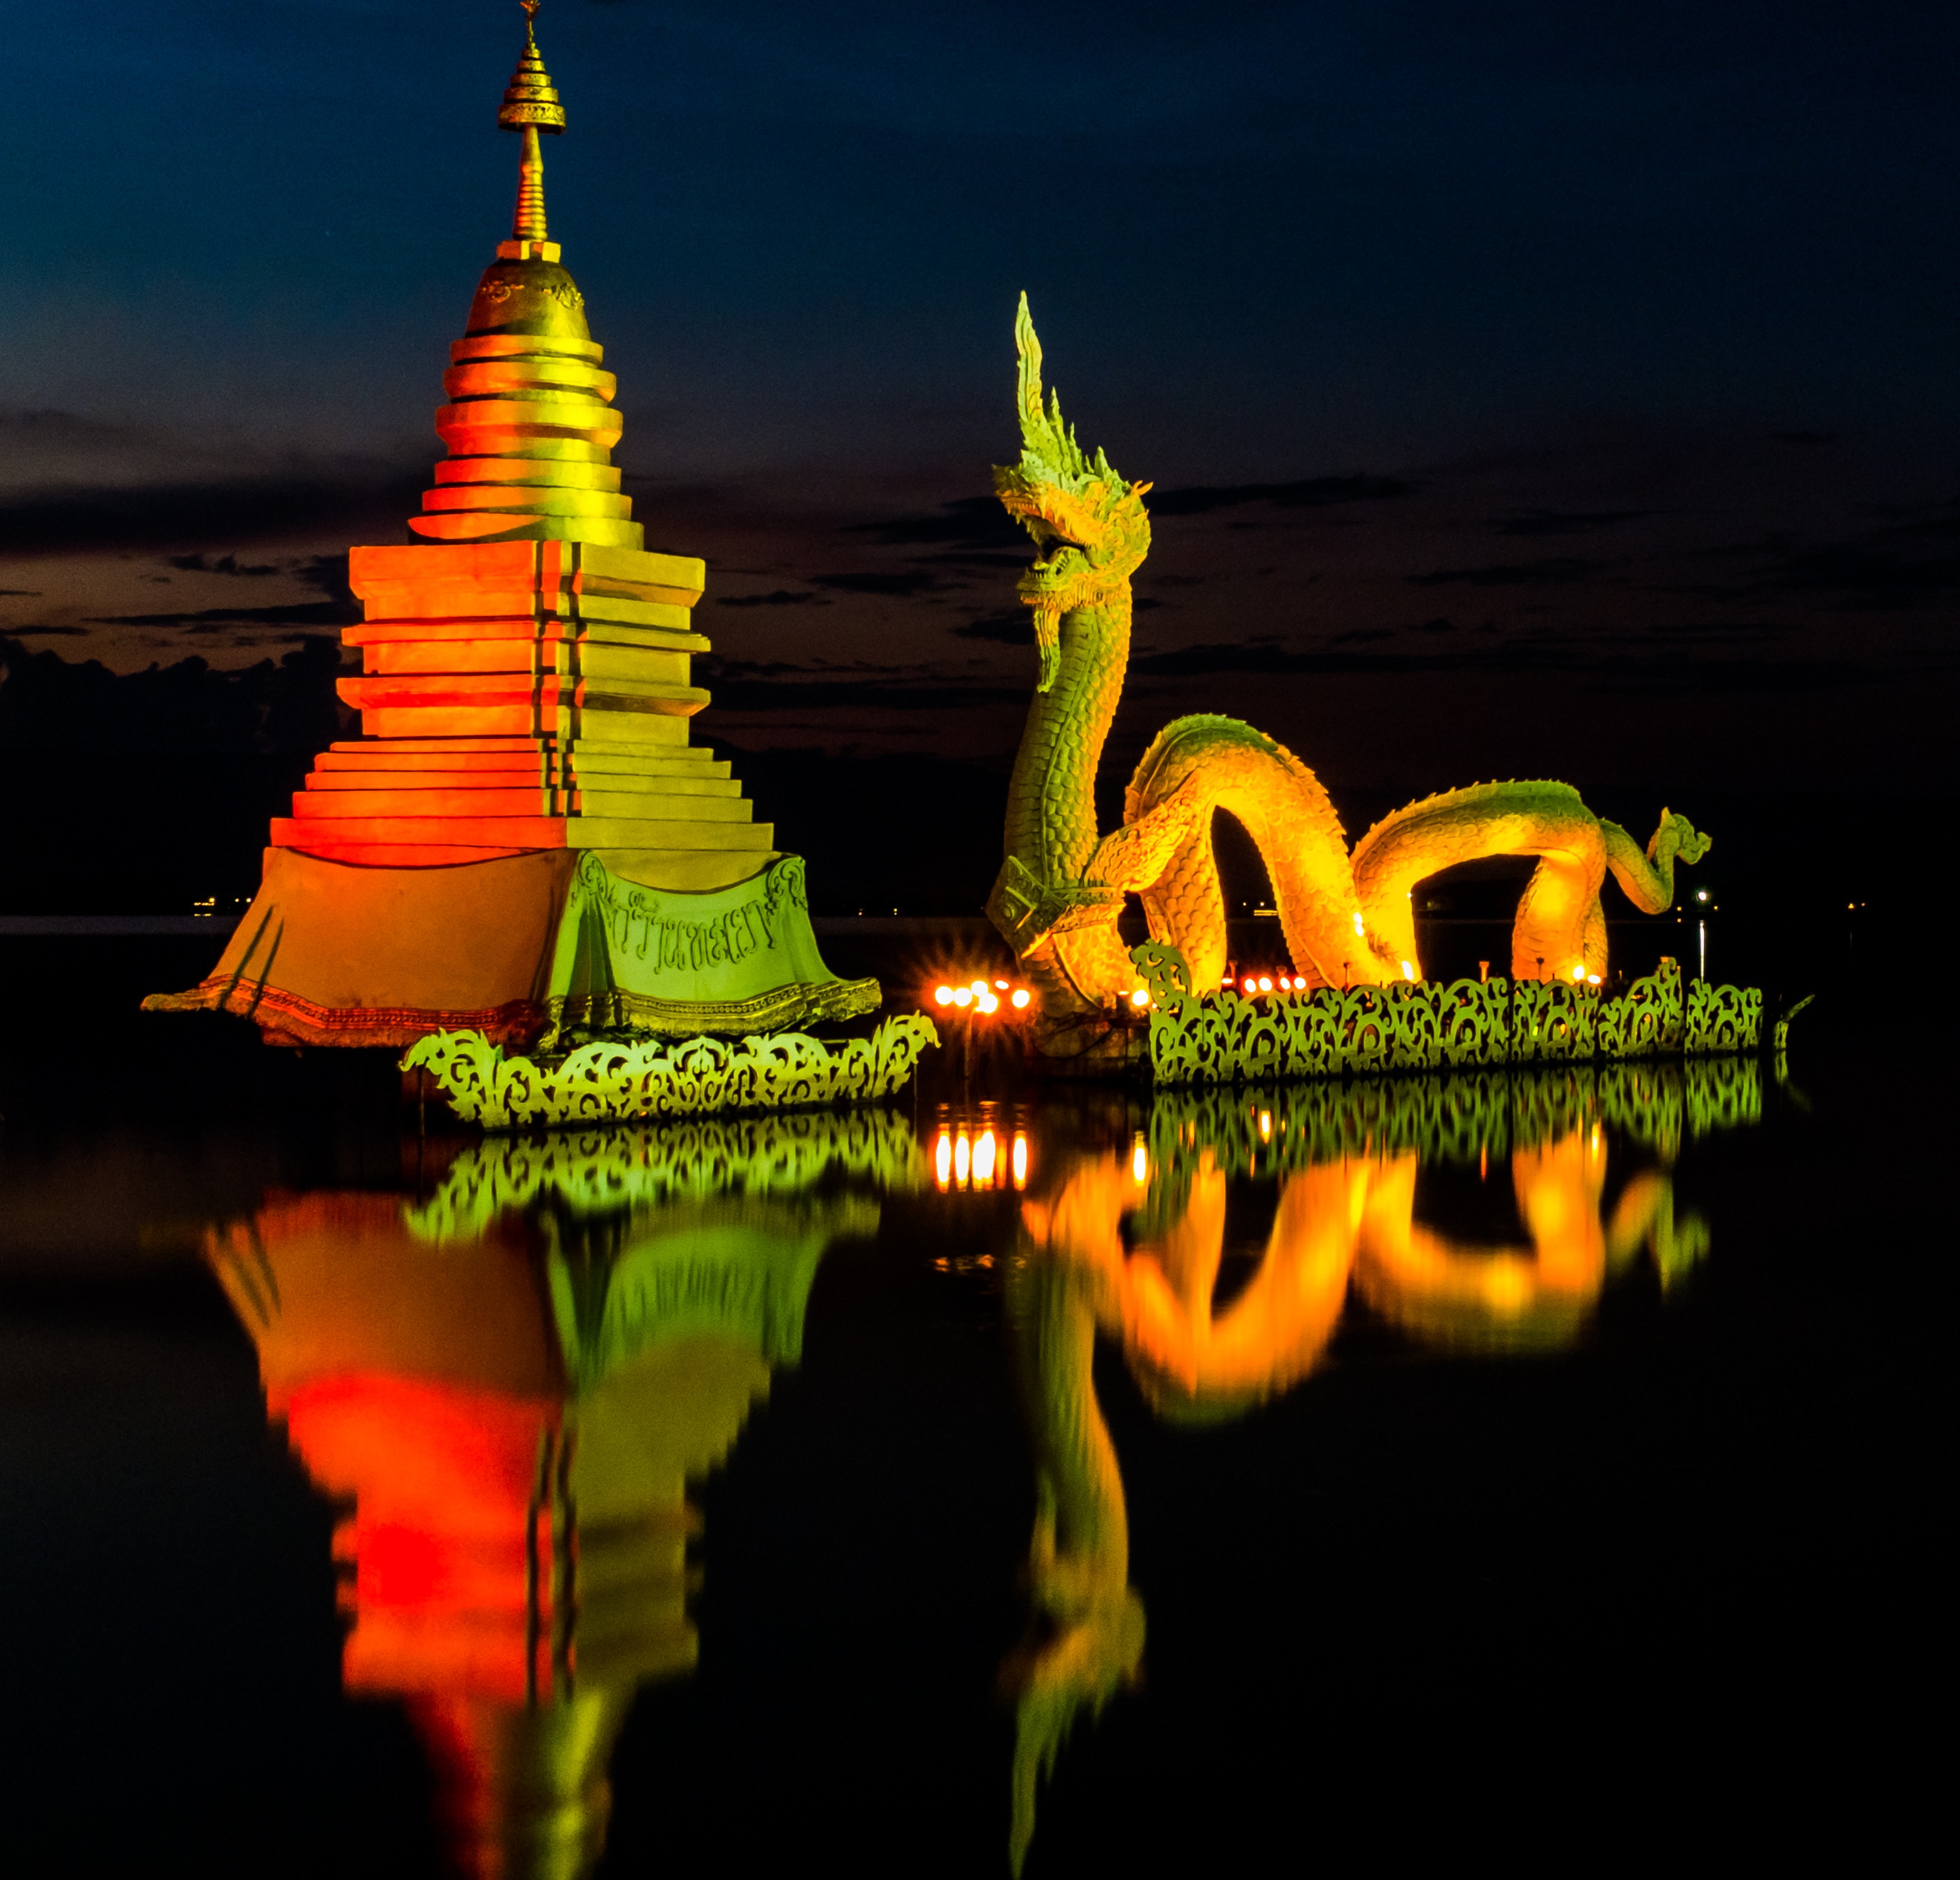
sky, sunset, night, lake, evening, darkness, lighting, clouds, sailor, midnight, abendstimmung, pagoda, dragons, computer wallpaper